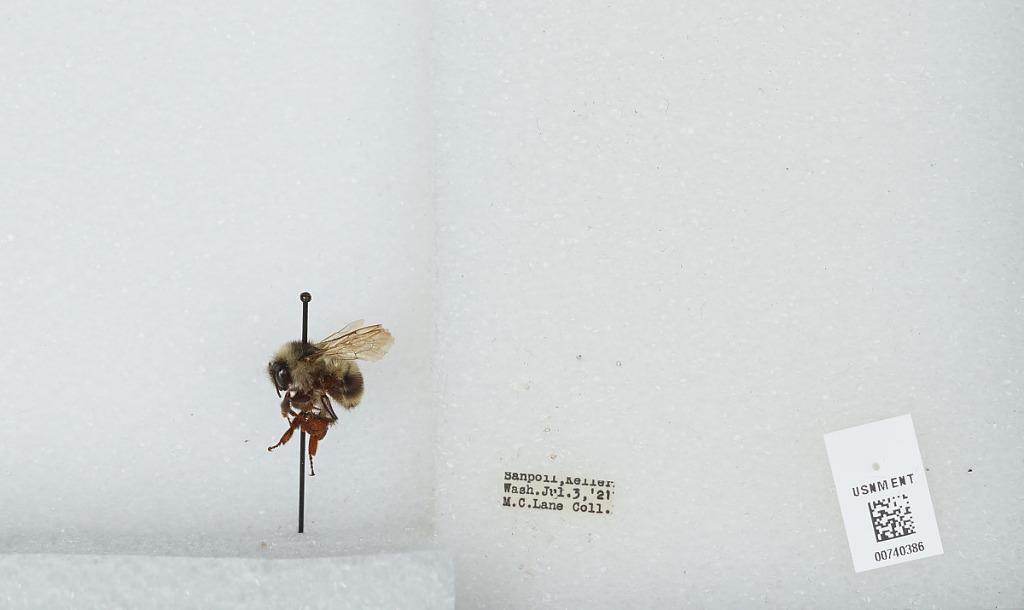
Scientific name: Bombus (Pyrobombus) bifarius Cresson
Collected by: M. Lane
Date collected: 1921-7-3
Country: United States
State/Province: Washington
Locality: Sanpoil, Keller
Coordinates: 48.08, -118.683